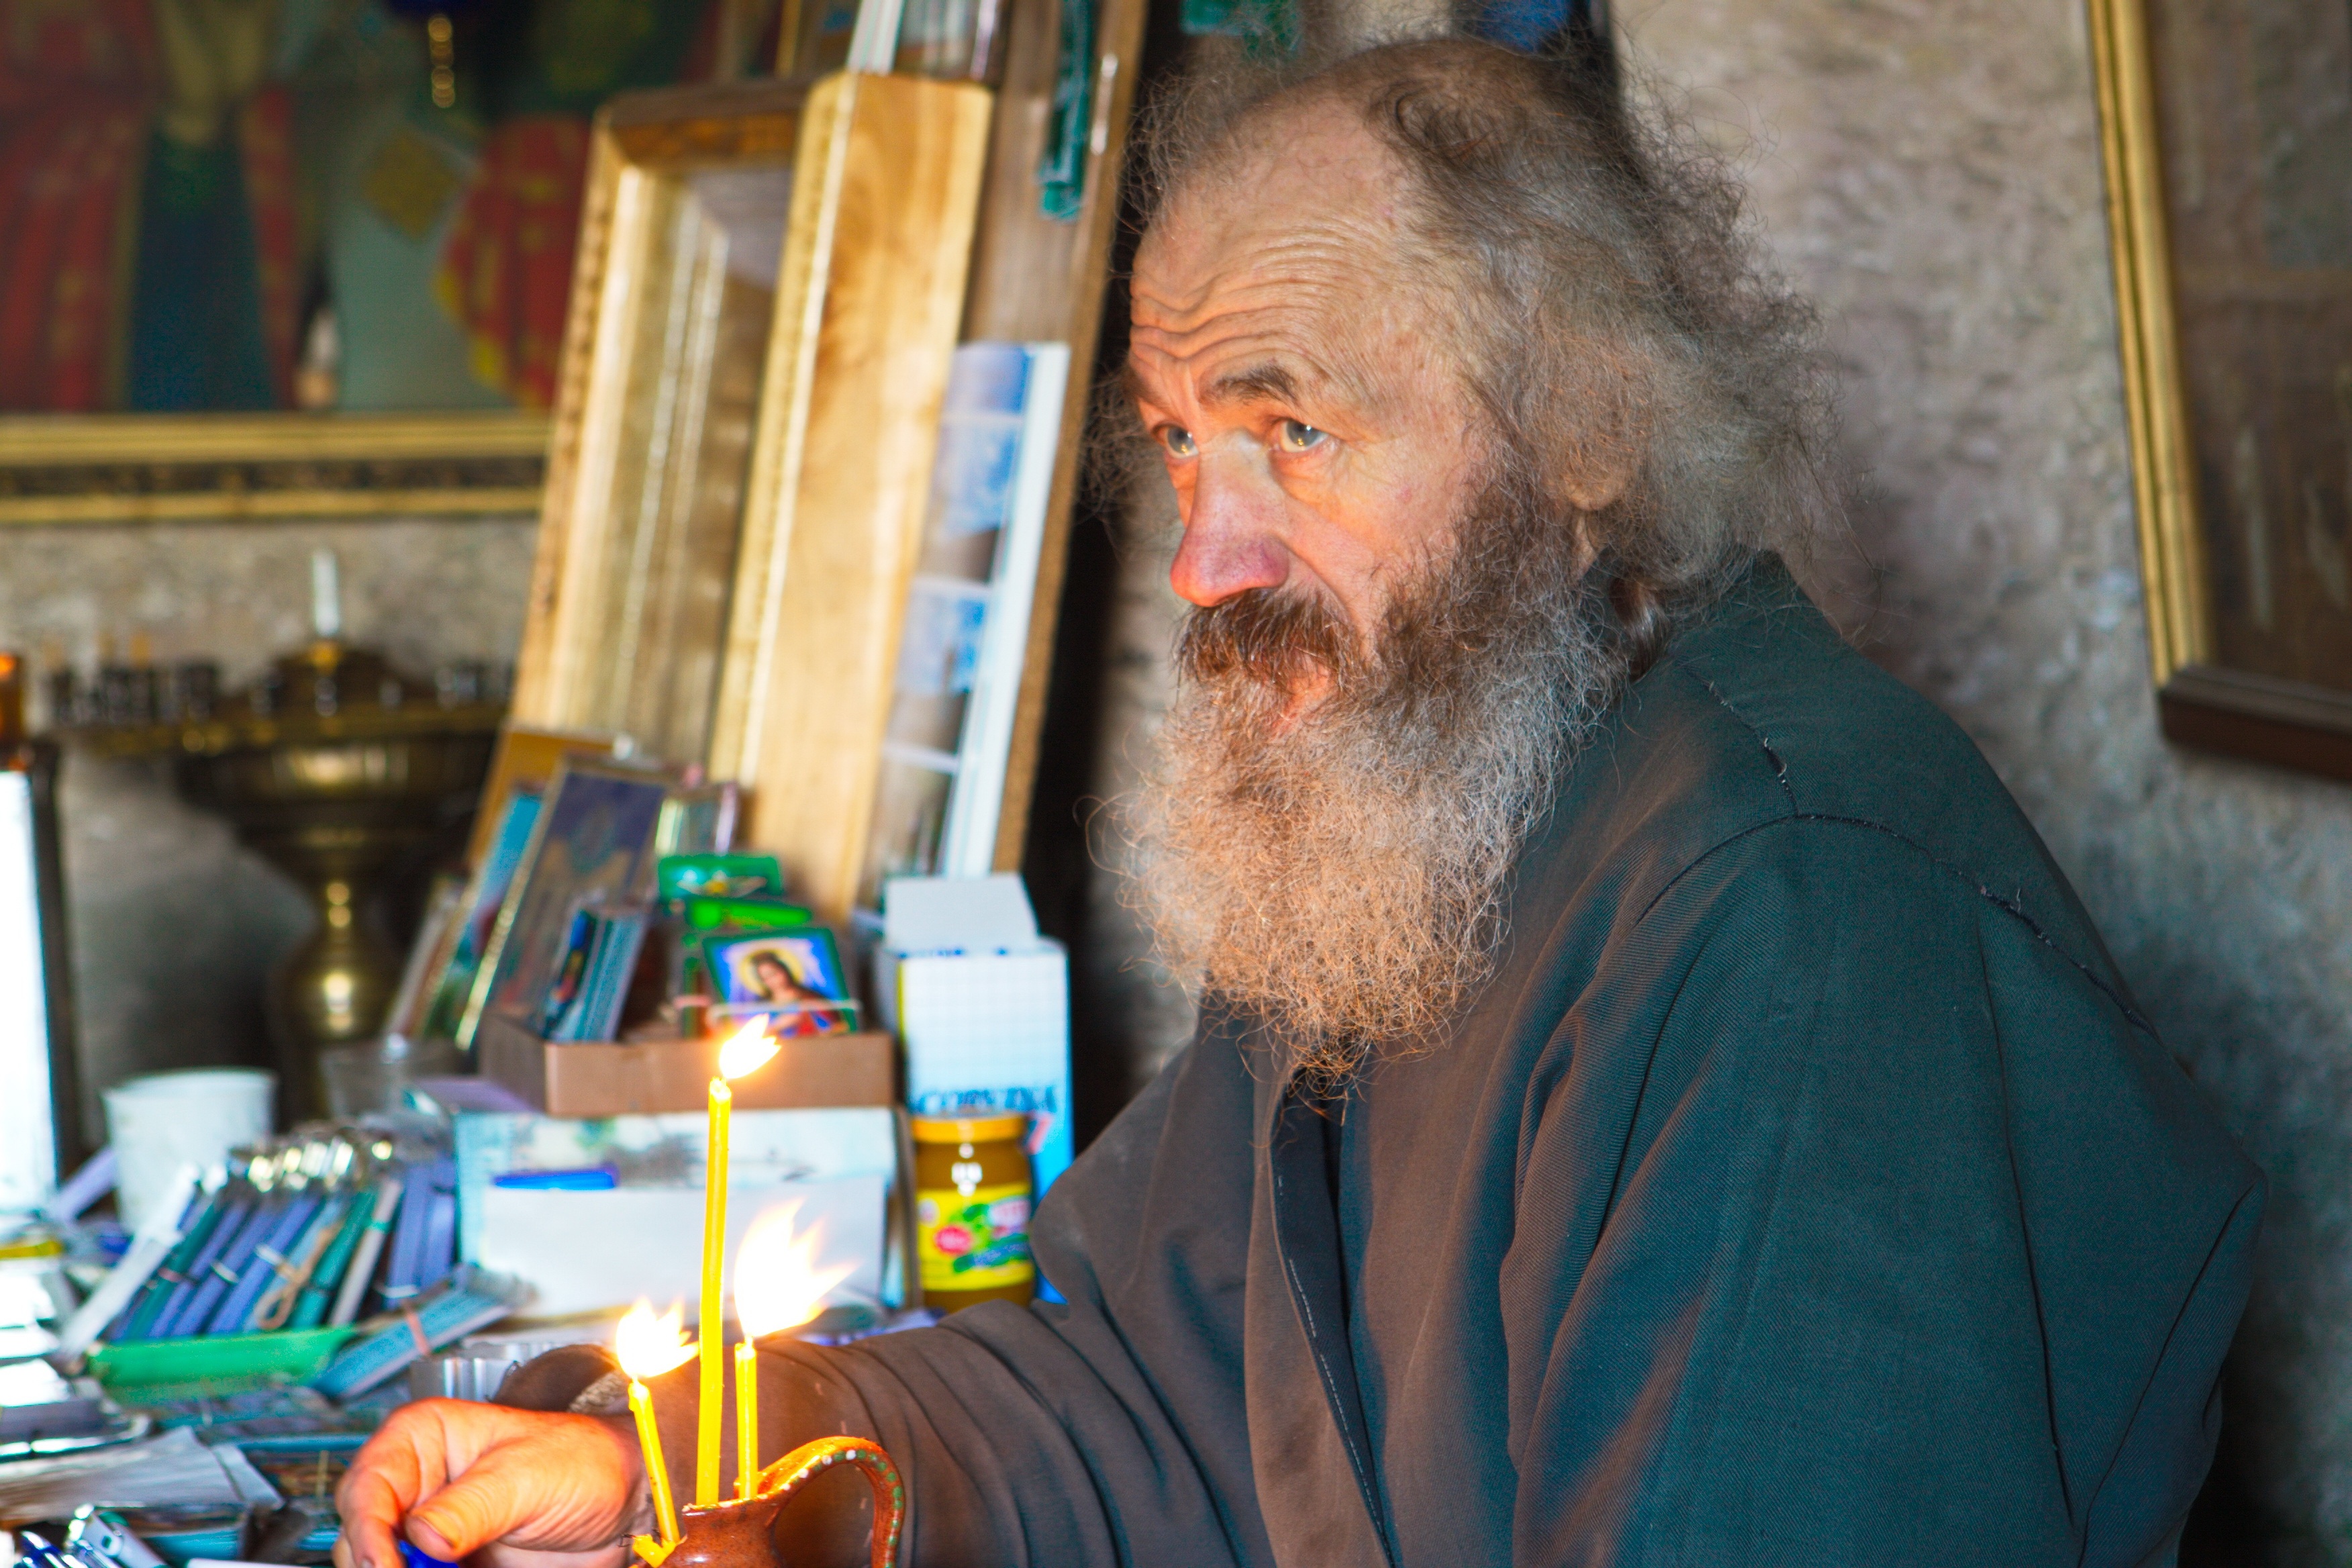
person, profession, facial hair